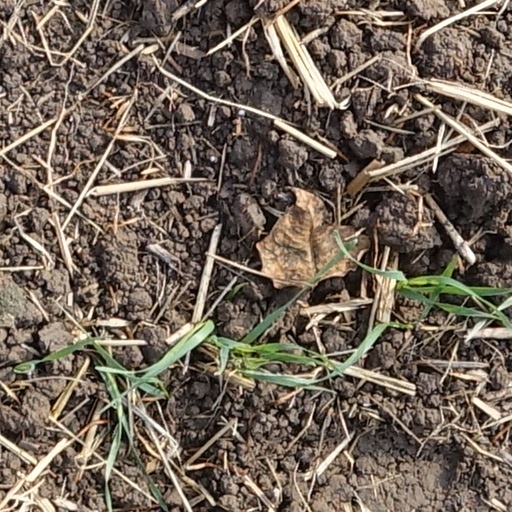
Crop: wheat